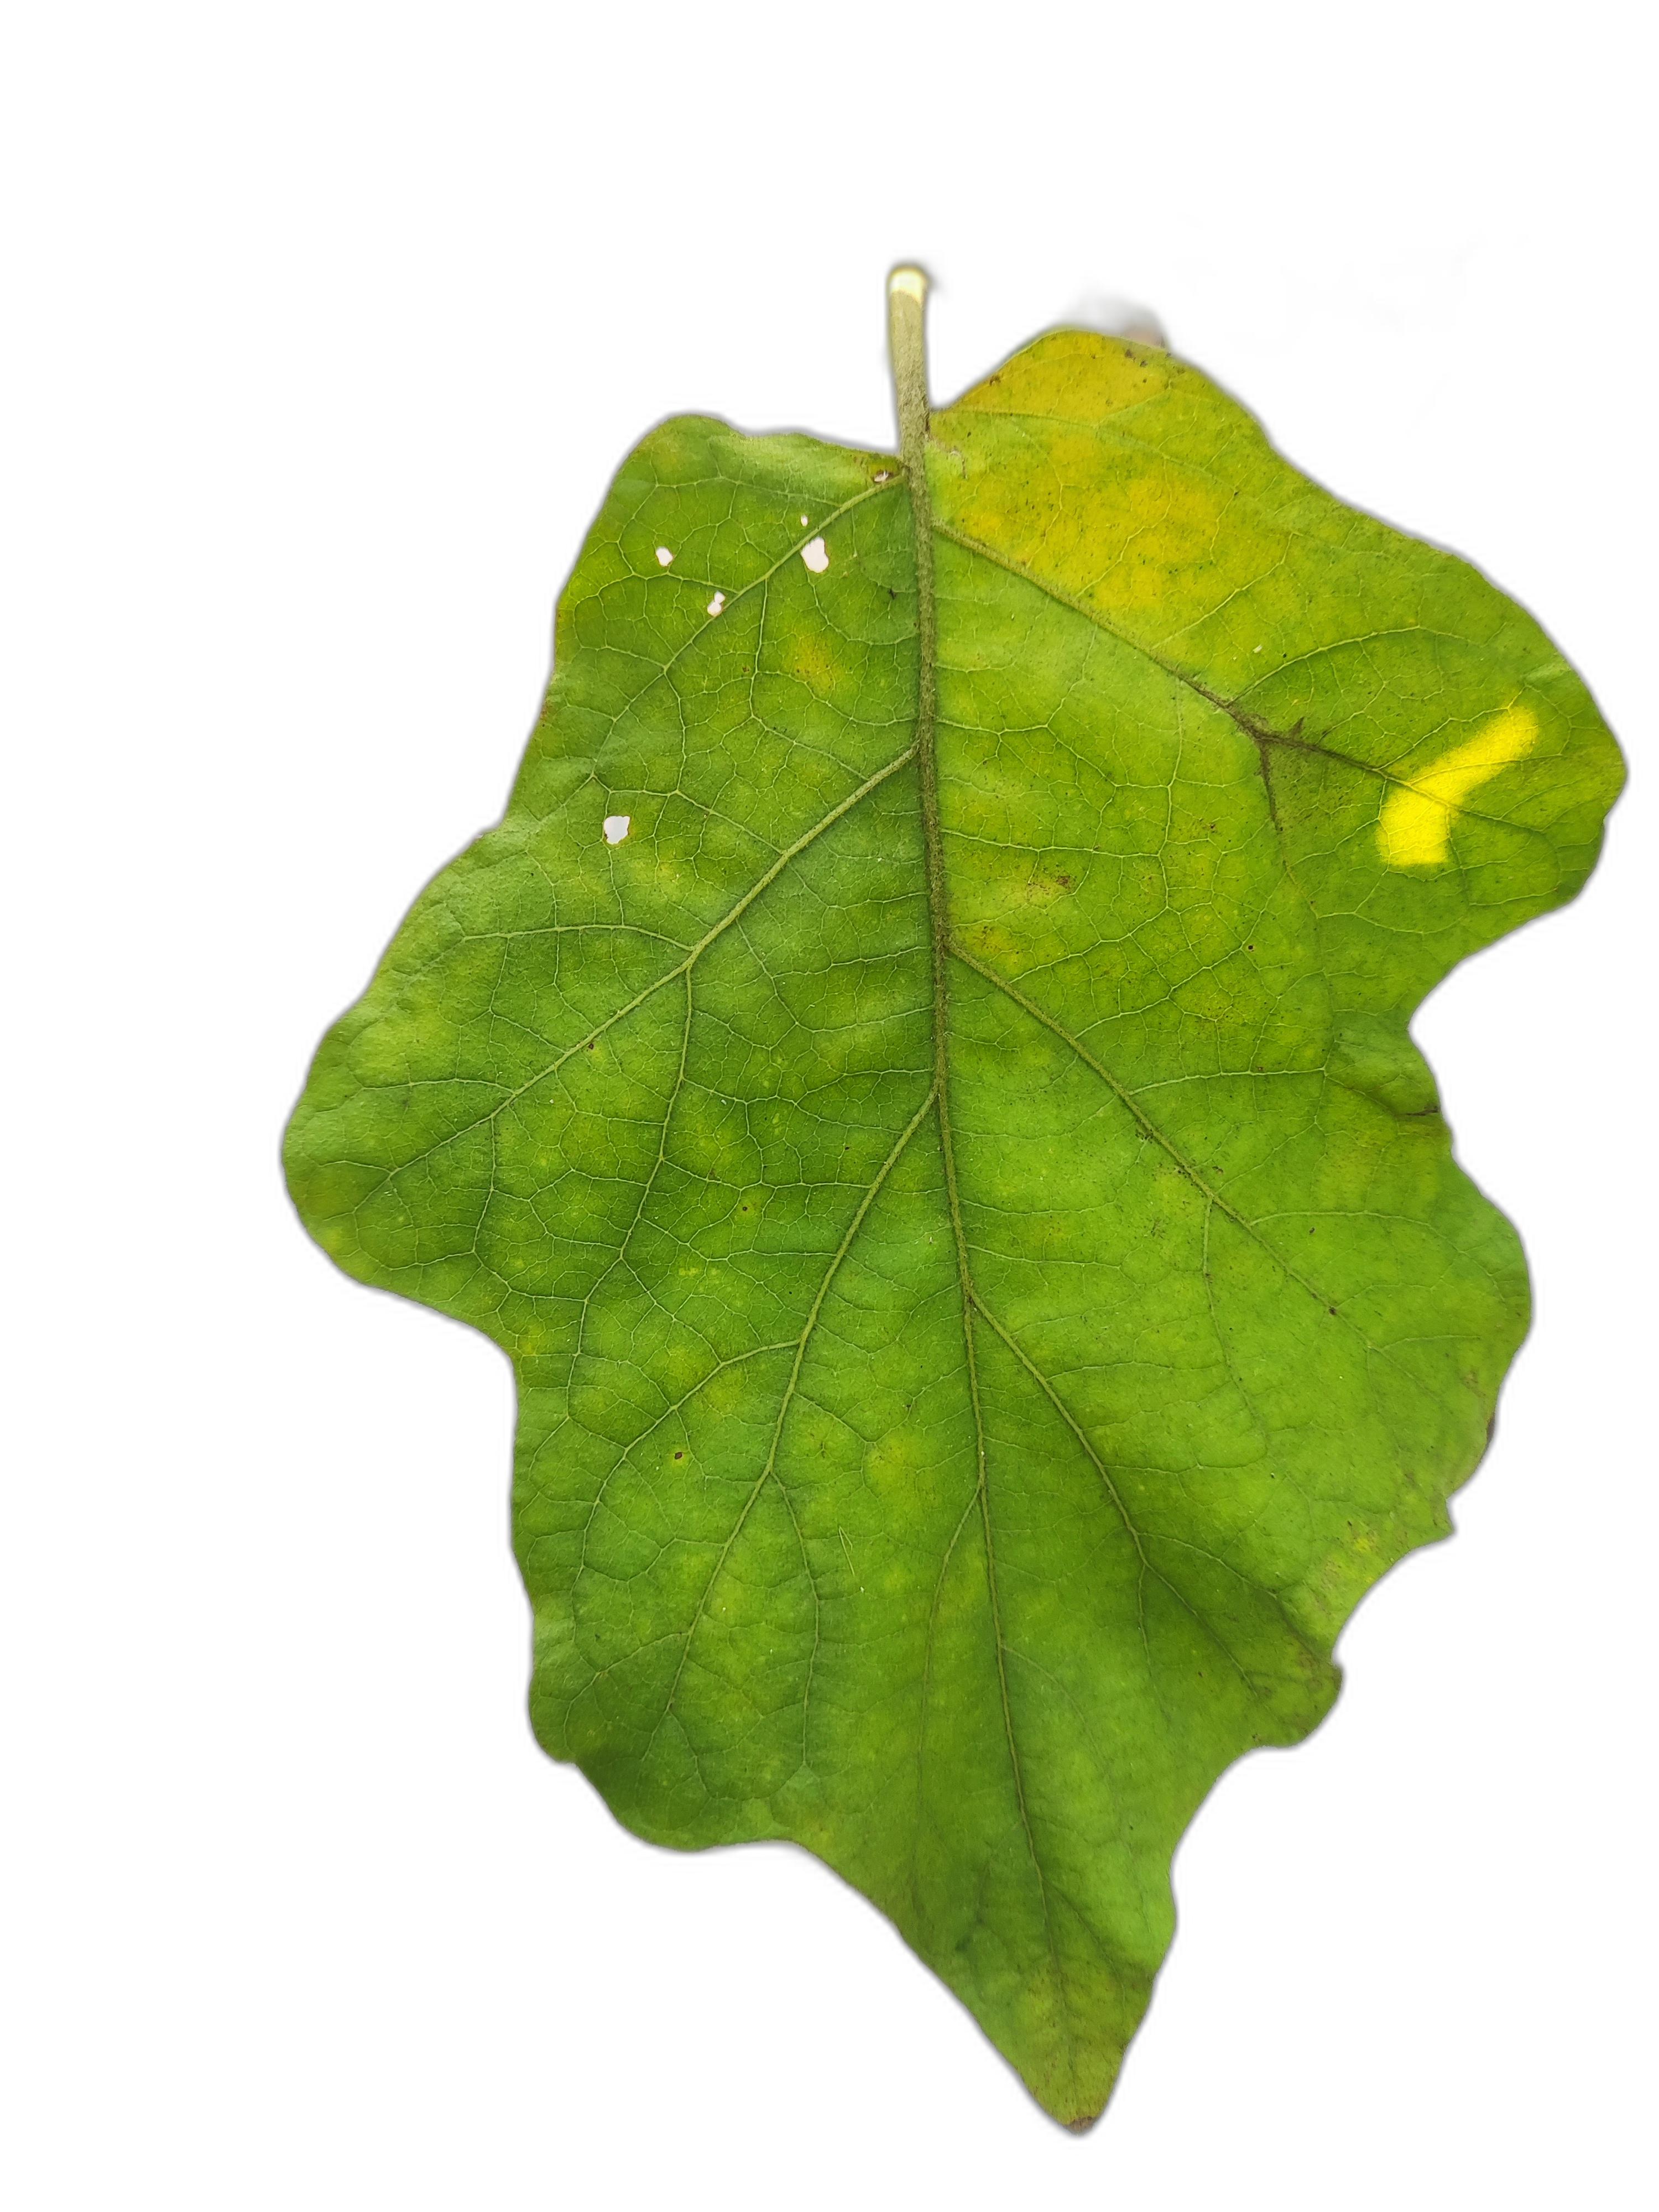
Label: Healthy Leaf